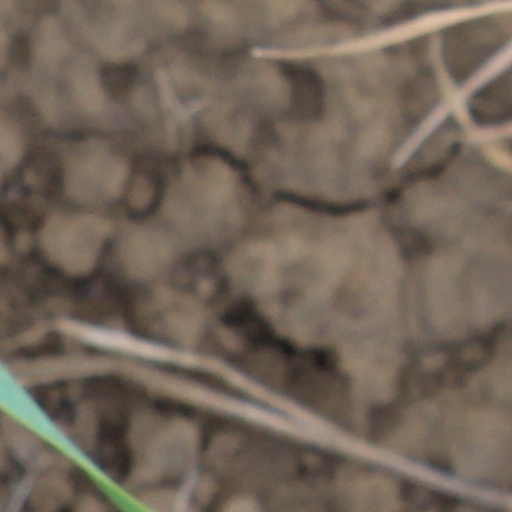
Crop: wheat